Final Solution (2001 film)

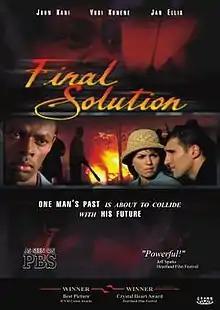

Final Solution is a 2001 film set in South Africa based on the real-life stories of Gerrit Wolfaardt and Moses Moremi, with themes of morality, tolerance, and forgiveness. Written and directed by Cristóbal Krusen, the title of the film comes from the Nazi Final Solution which was the inspiration of a plan with an apartheid motive in the film.